Brad Mays

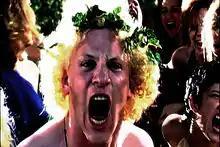
Richard Werner as Dionysus in Brad Mays' independent feature film production of Euripides' "The Bacchae," 2000

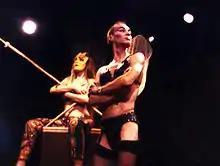
Sara (Nina Rutledge) and Zip (Willie Brookes) in Brad Mays' independent feature film production of "Stage Fright," 1989

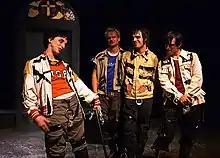
Vanessa Claire Smith, Sterling Wolfe, Michael Holmes, and Ricky Coates in Brad Mays' multi-media stage production of "," 2003, Los Angeles. (photo: Peter Zuehlke)

Upon completion of theatre arts studies at Towson University, Mays was formally hired by the Baltimore Theatre Project. In 1982, Mays moved to New York City, where he began working off-Broadway and, ultimately, produced and directed his first independent feature film, "Stage Fright."